Martha Liebermann

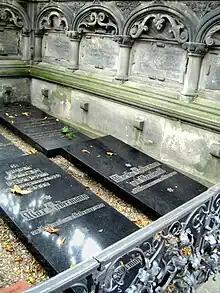
The Liebermann family grave at the Schönhauser Allee Jewish cemetery

Since the "", where Max Liebermann was buried, had been confiscated by the Nazi authorities, Martha Liebermann was buried in the Weißensee cemetery. After the war, on May 11, 1954, she was transferred to the "Jüdischer Friedhof Schönhauser Allee" and buried next to her husband.